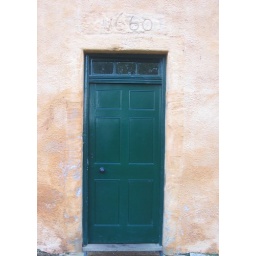
A door in a building adjacent to Rosslyn chapel 23rd October 2006